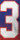
Number: 3